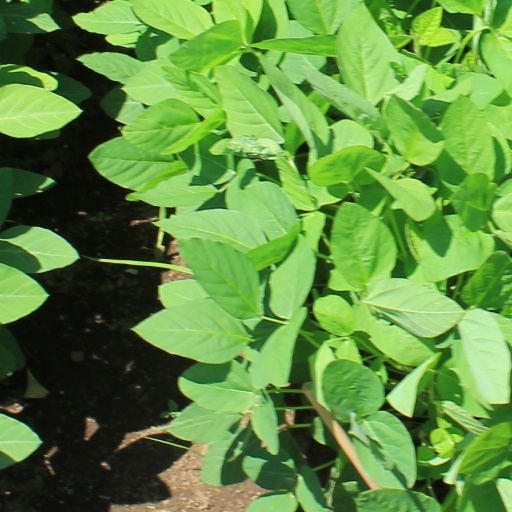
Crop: soybean